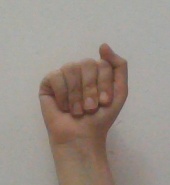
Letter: saad